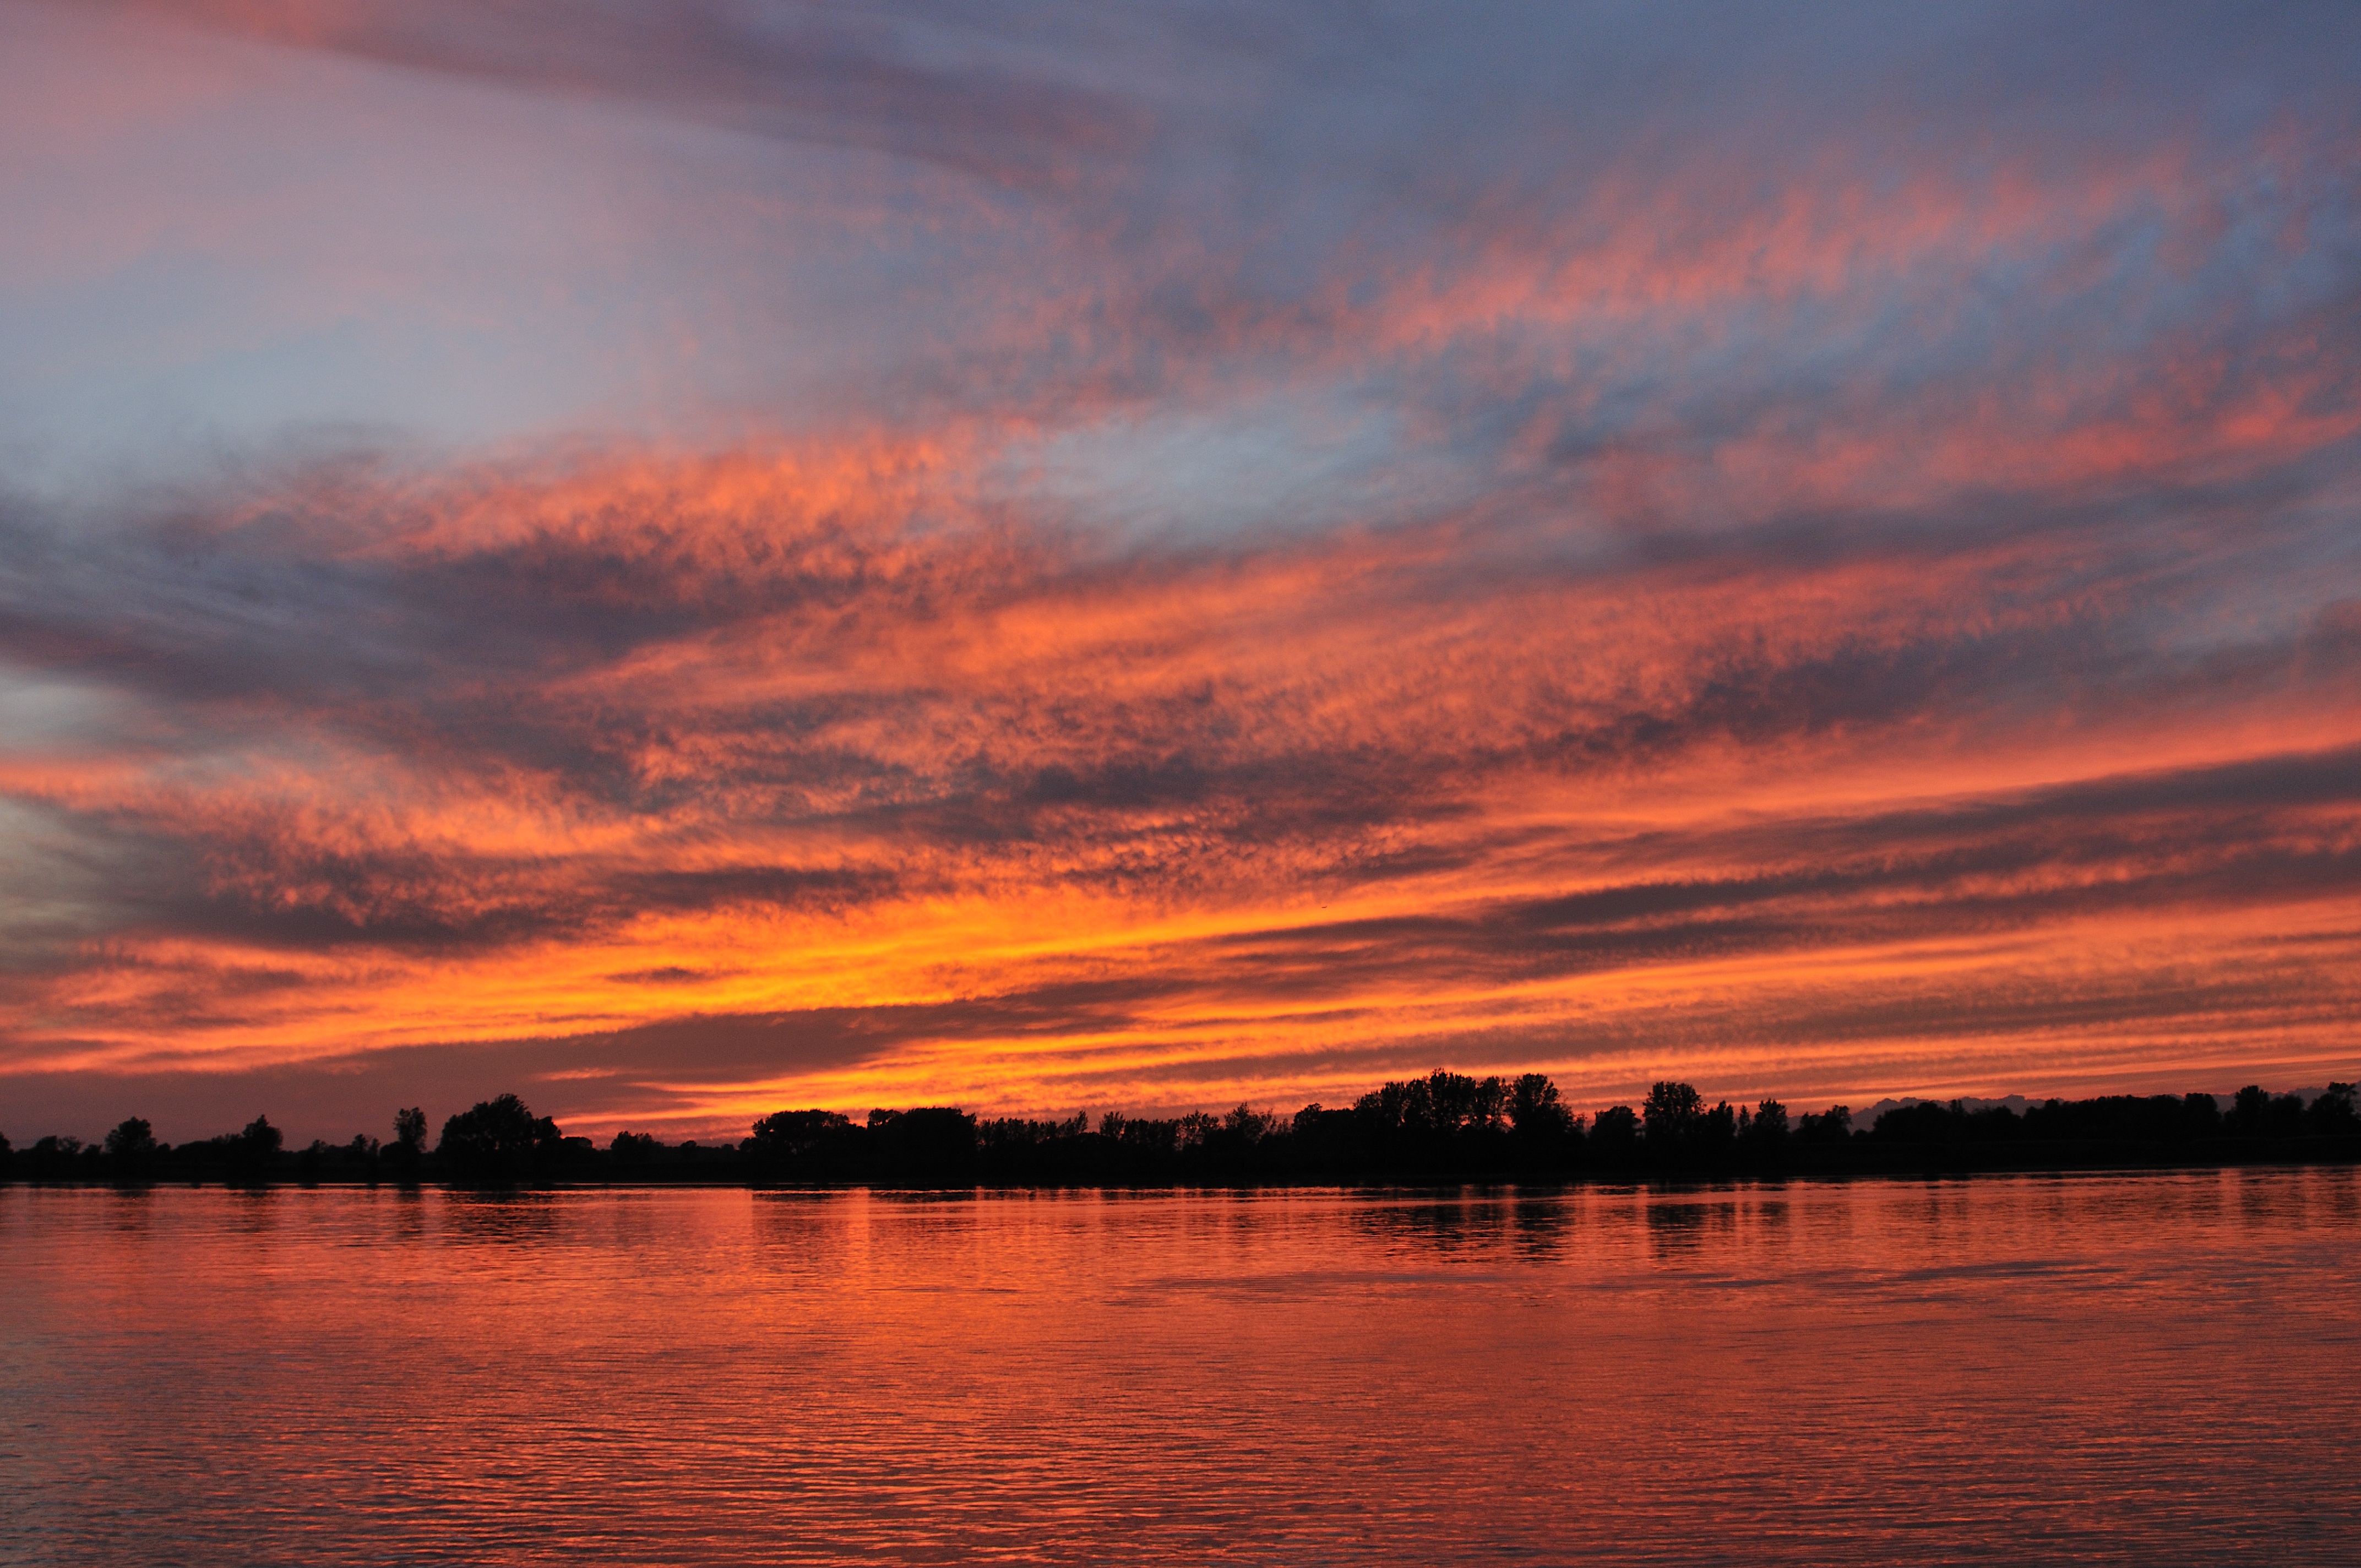
landscape, sea, water, nature, outdoor, horizon, cloud, sky, sun, sunrise, sunset, skyline, morning, lake, dawn, river, summer, dusk, evening, twilight, reflection, scenic, color, colorful, scene, loch, sunset sky, afterglow, red sky at morning